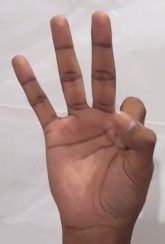
ASL sign: 9